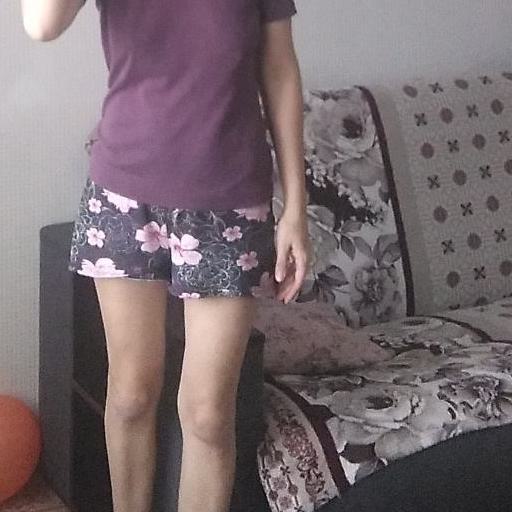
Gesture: no_gesture